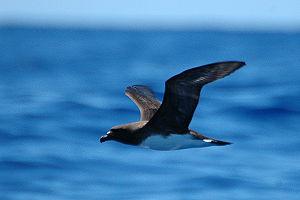
Le Pétrel de Tahiti est une espèce d'oiseaux marins de la famille des Procellariidae.